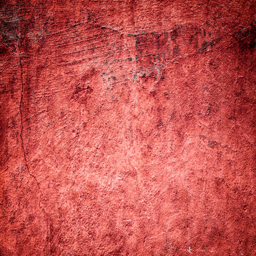
grunge texture of a dilapidated wall in a red tone